Transnistrian War

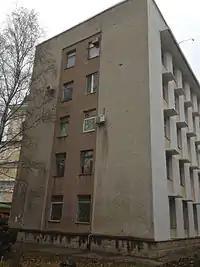
Building still showing damage from the brief fighting in Bender during Transnistria's war for independence from Moldova

The first area of military action was on the eastern shore of the Dniester river, from north to south, the villages of Molovata Nouă, Cocieri (approx 6,000 inhabitants), Corjova and the city of Dubăsari (approx 30,000 inhabitants), together forming a contiguous mainly inhabited area 10–12 km (about 7 miles) along the shore. The only connection to the western bank from the three villages is either a ferry, or two bridges in Dubăsari.